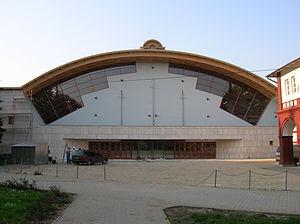
Le Championnat du monde féminin moins de 18 ans de hockey sur glace 2016 est la neuvième édition de cette compétition organisée par la Fédération internationale de hockey sur glace.